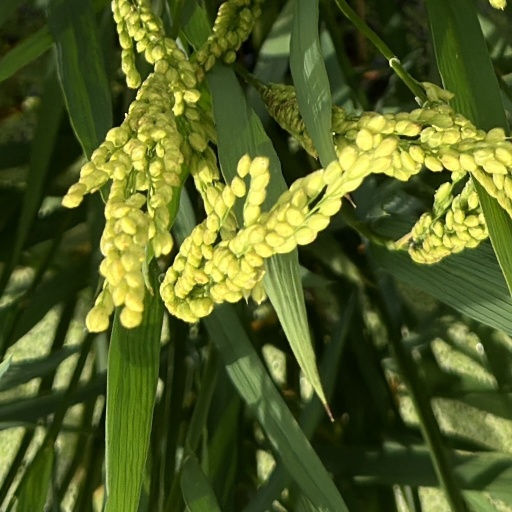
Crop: rice